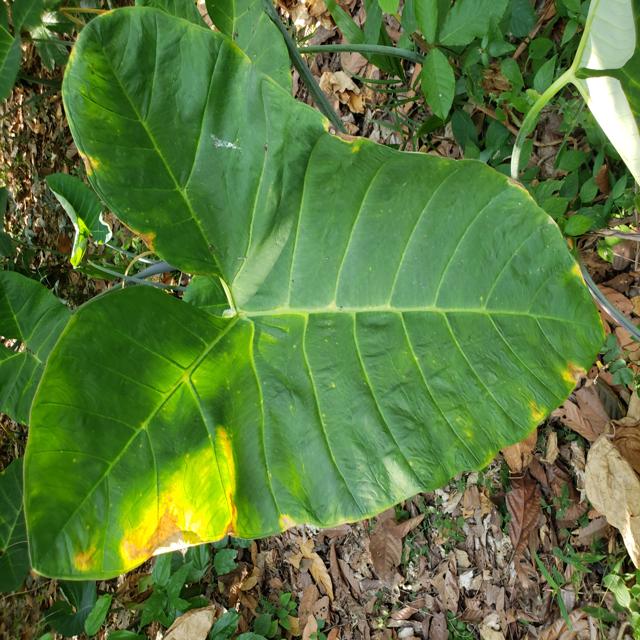
Label: Early_Blight